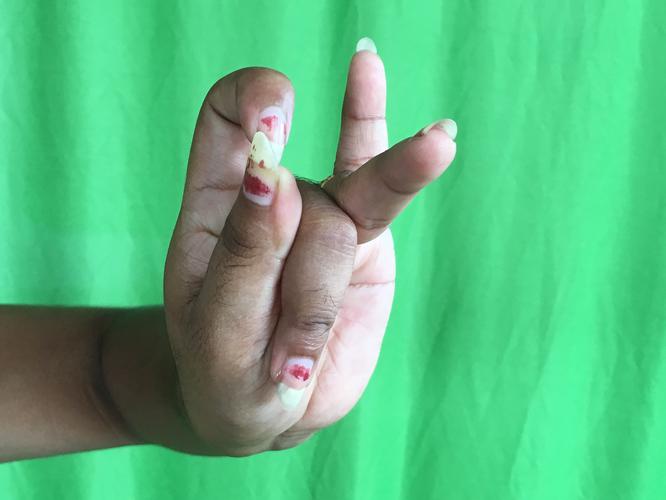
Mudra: Katakamukha_3
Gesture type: single_hand